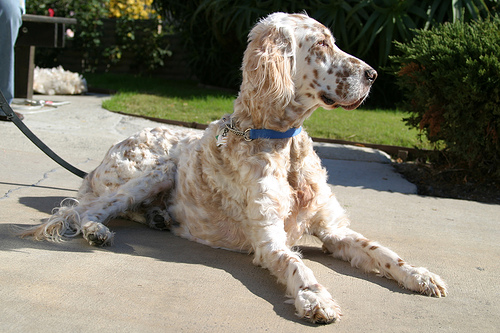
Animal: dog
Breed: english_setter